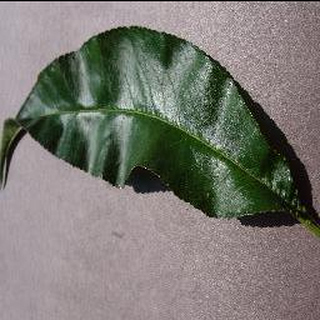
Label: healthy_peach